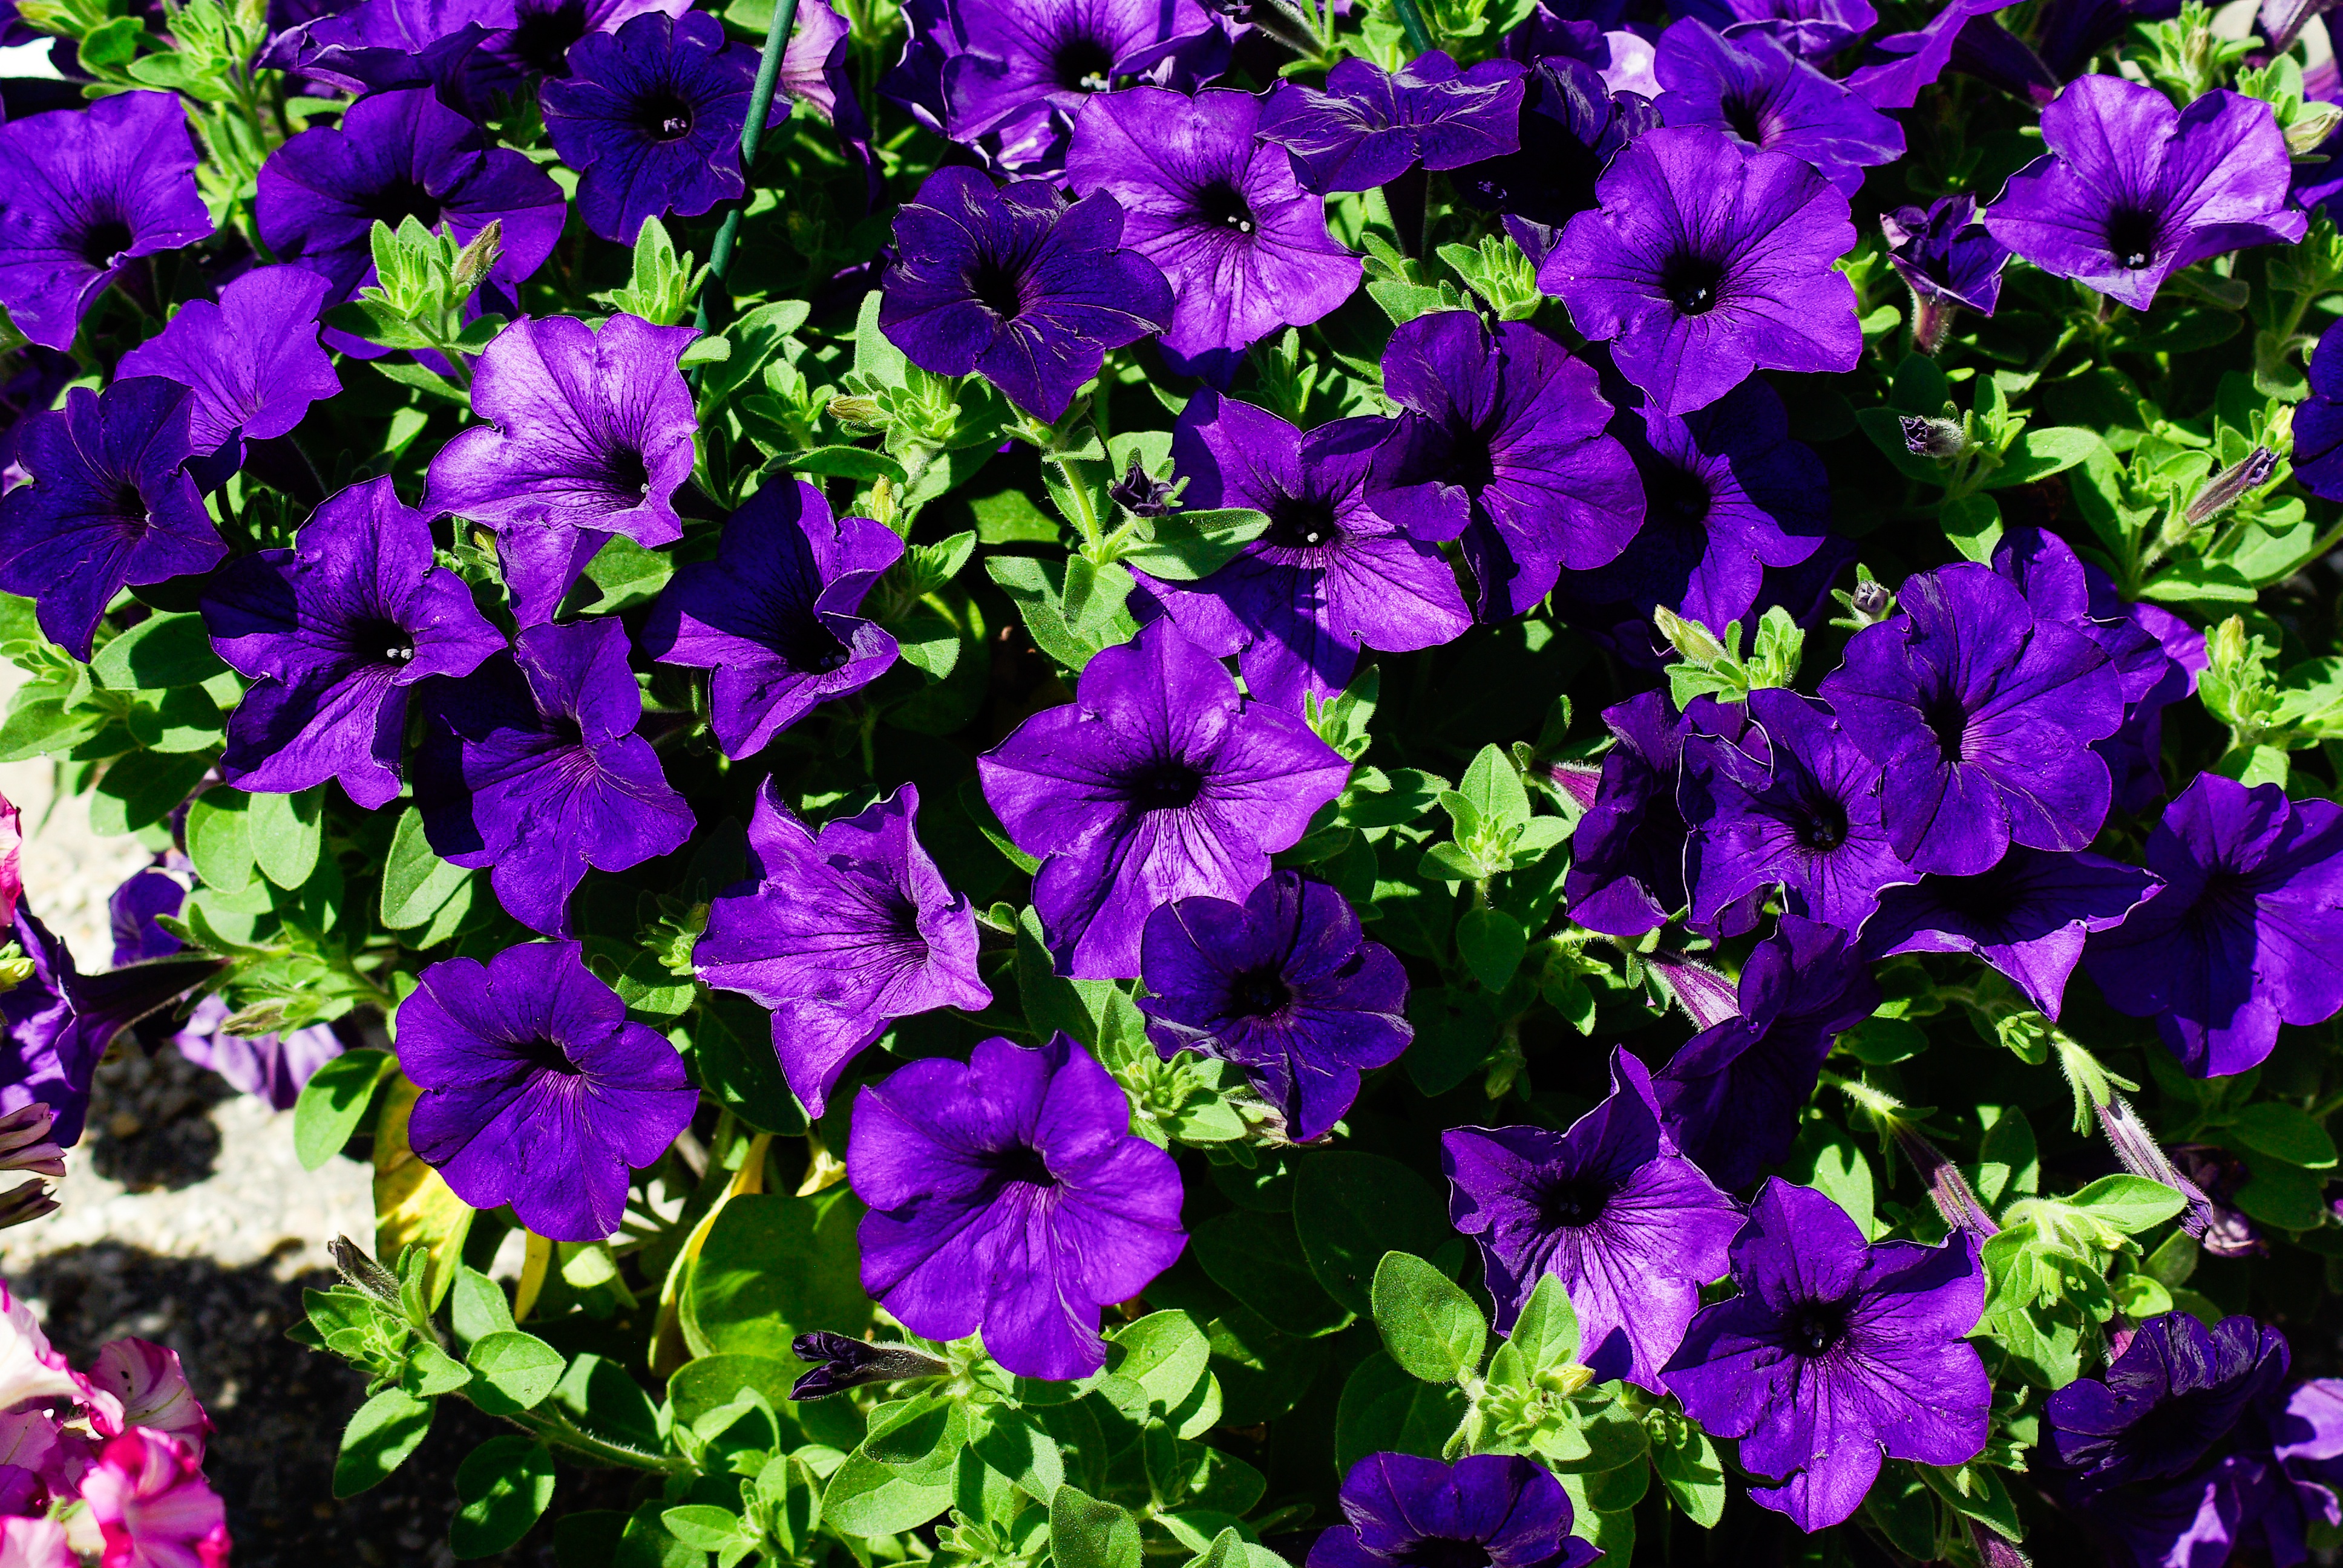
plant, flower, flowers, violet, petunia, viola, pansy, flowering plant, bellflower family, aubretia, annual plant, land plant, violet family